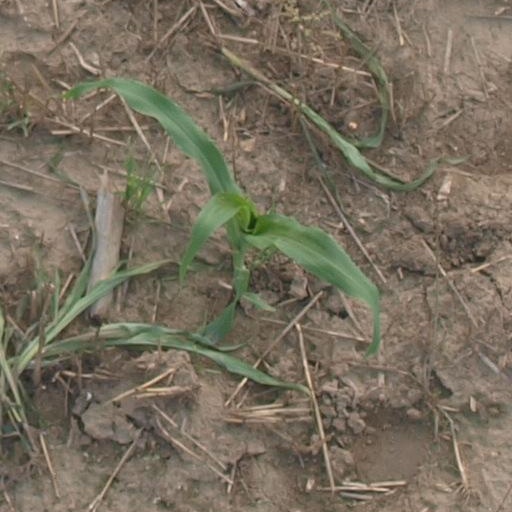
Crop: maize; corn